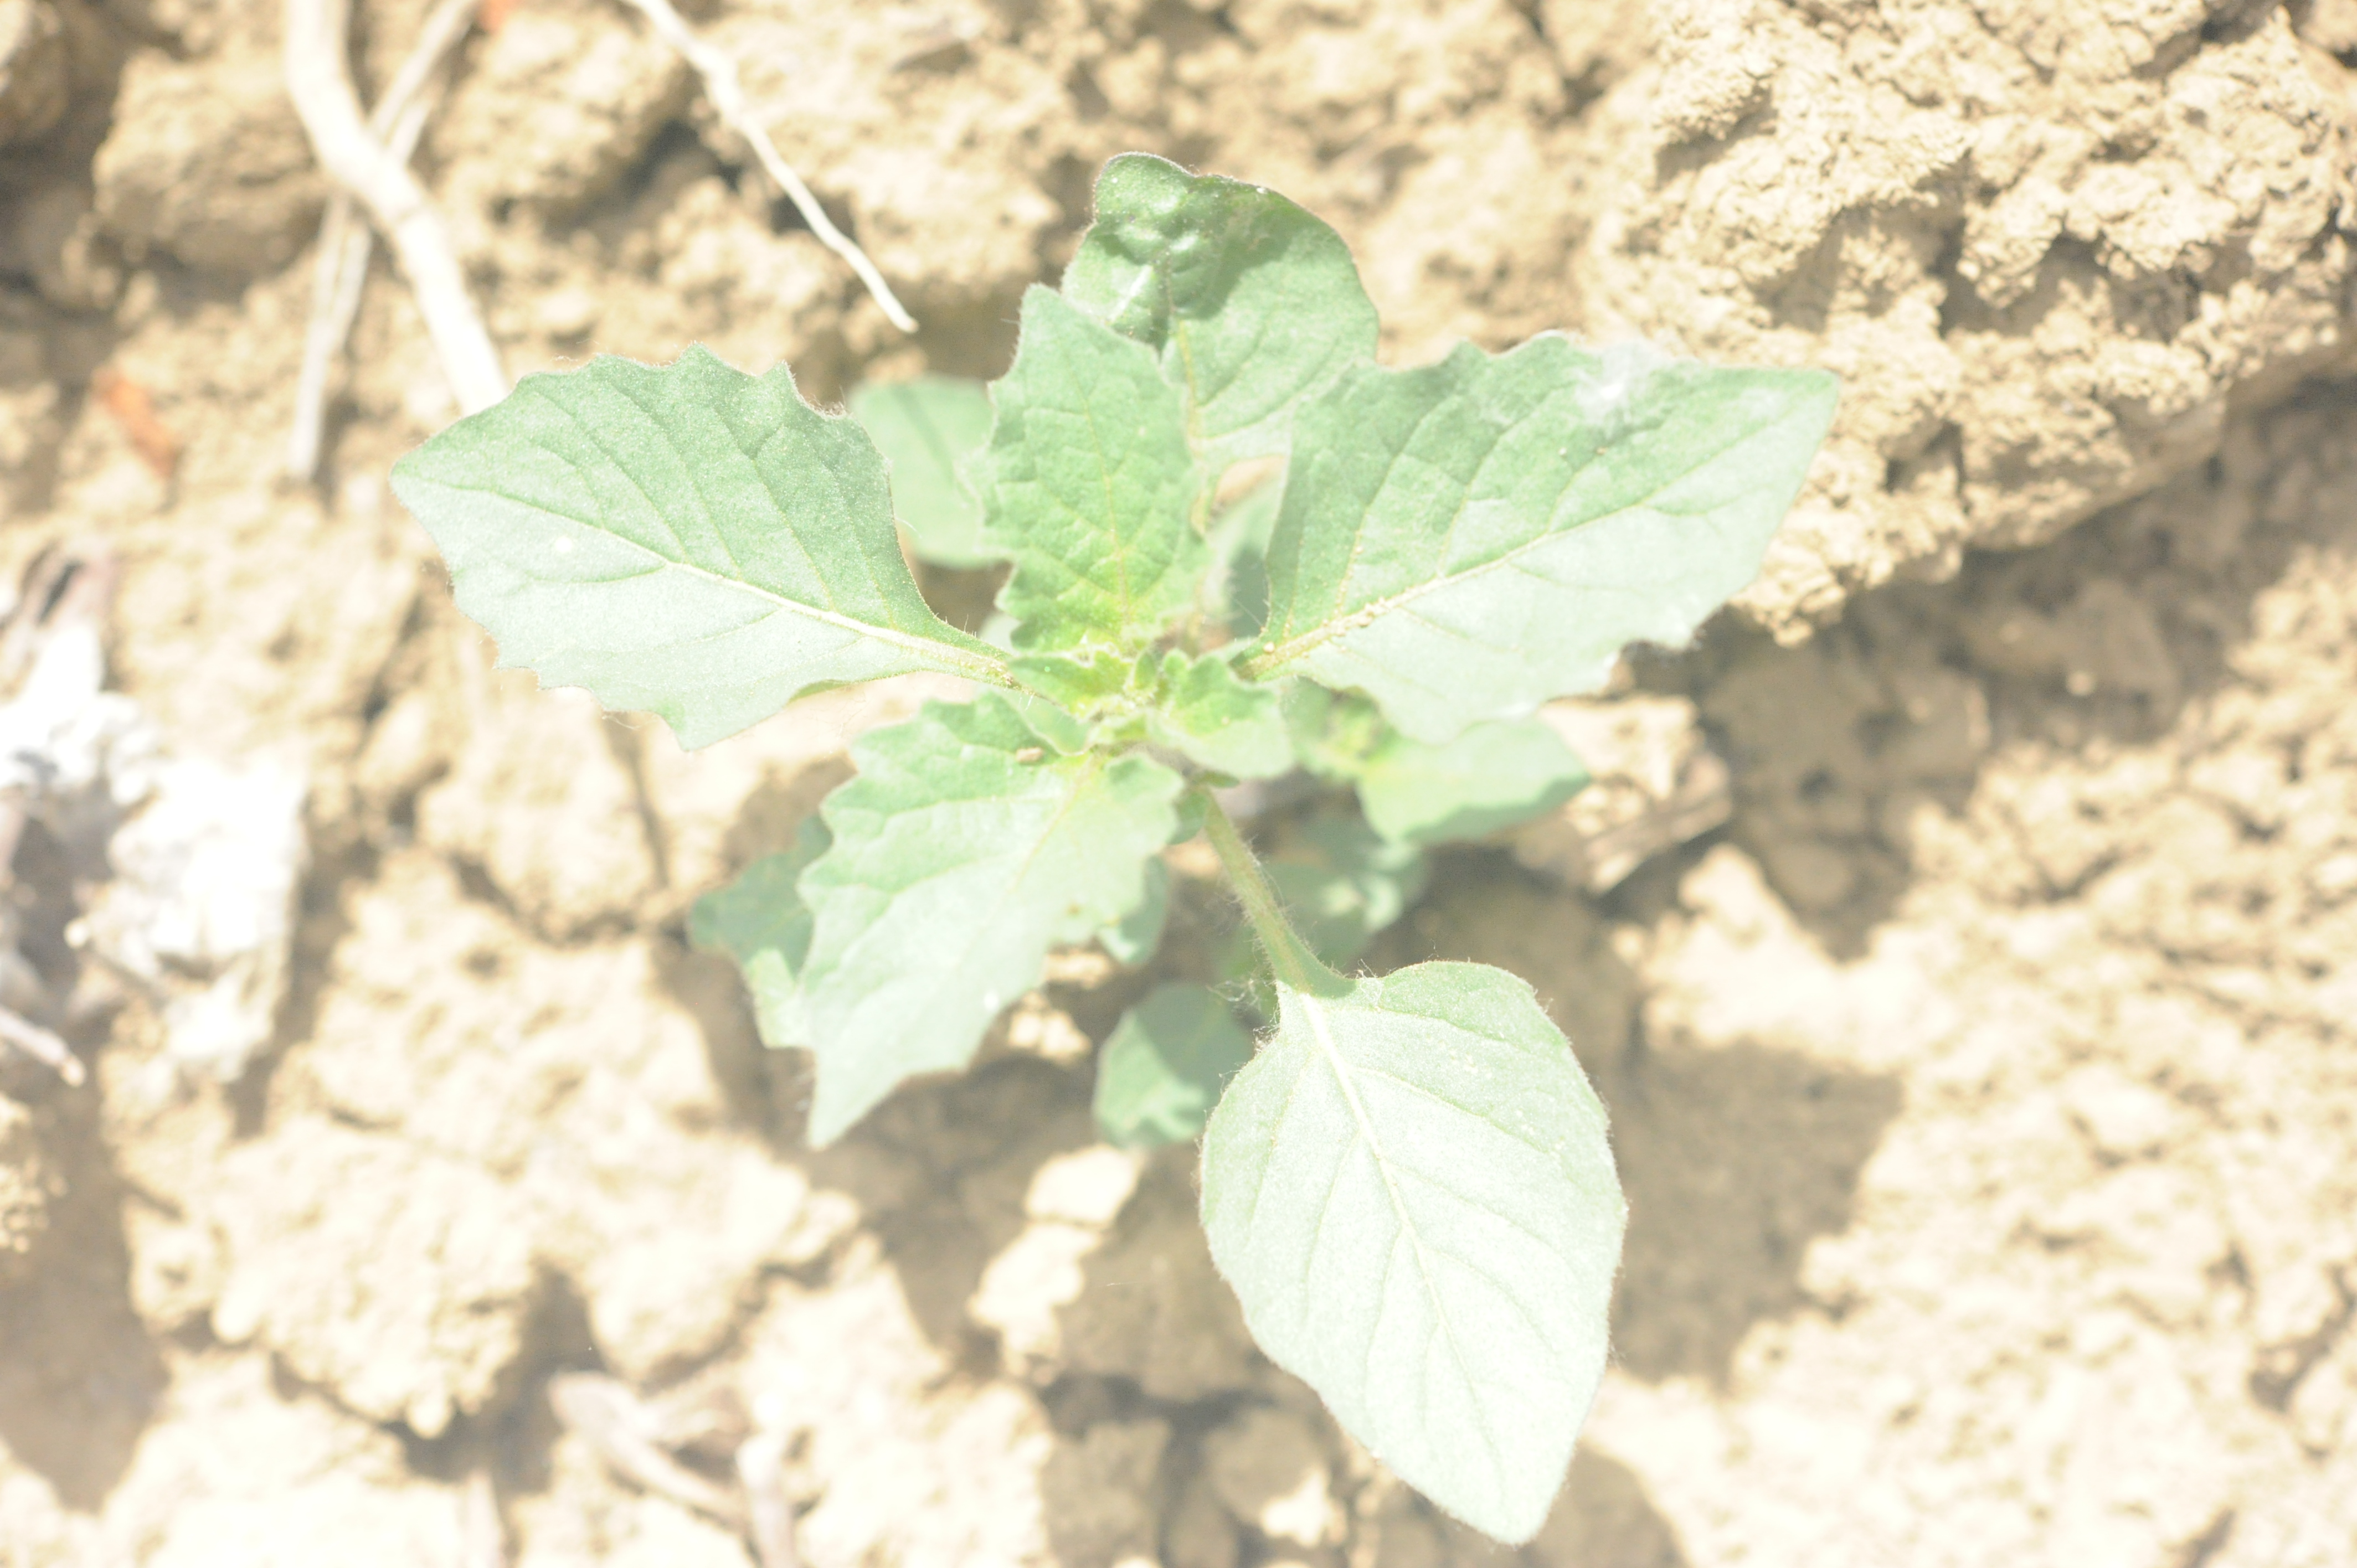
Label: black_nightshade